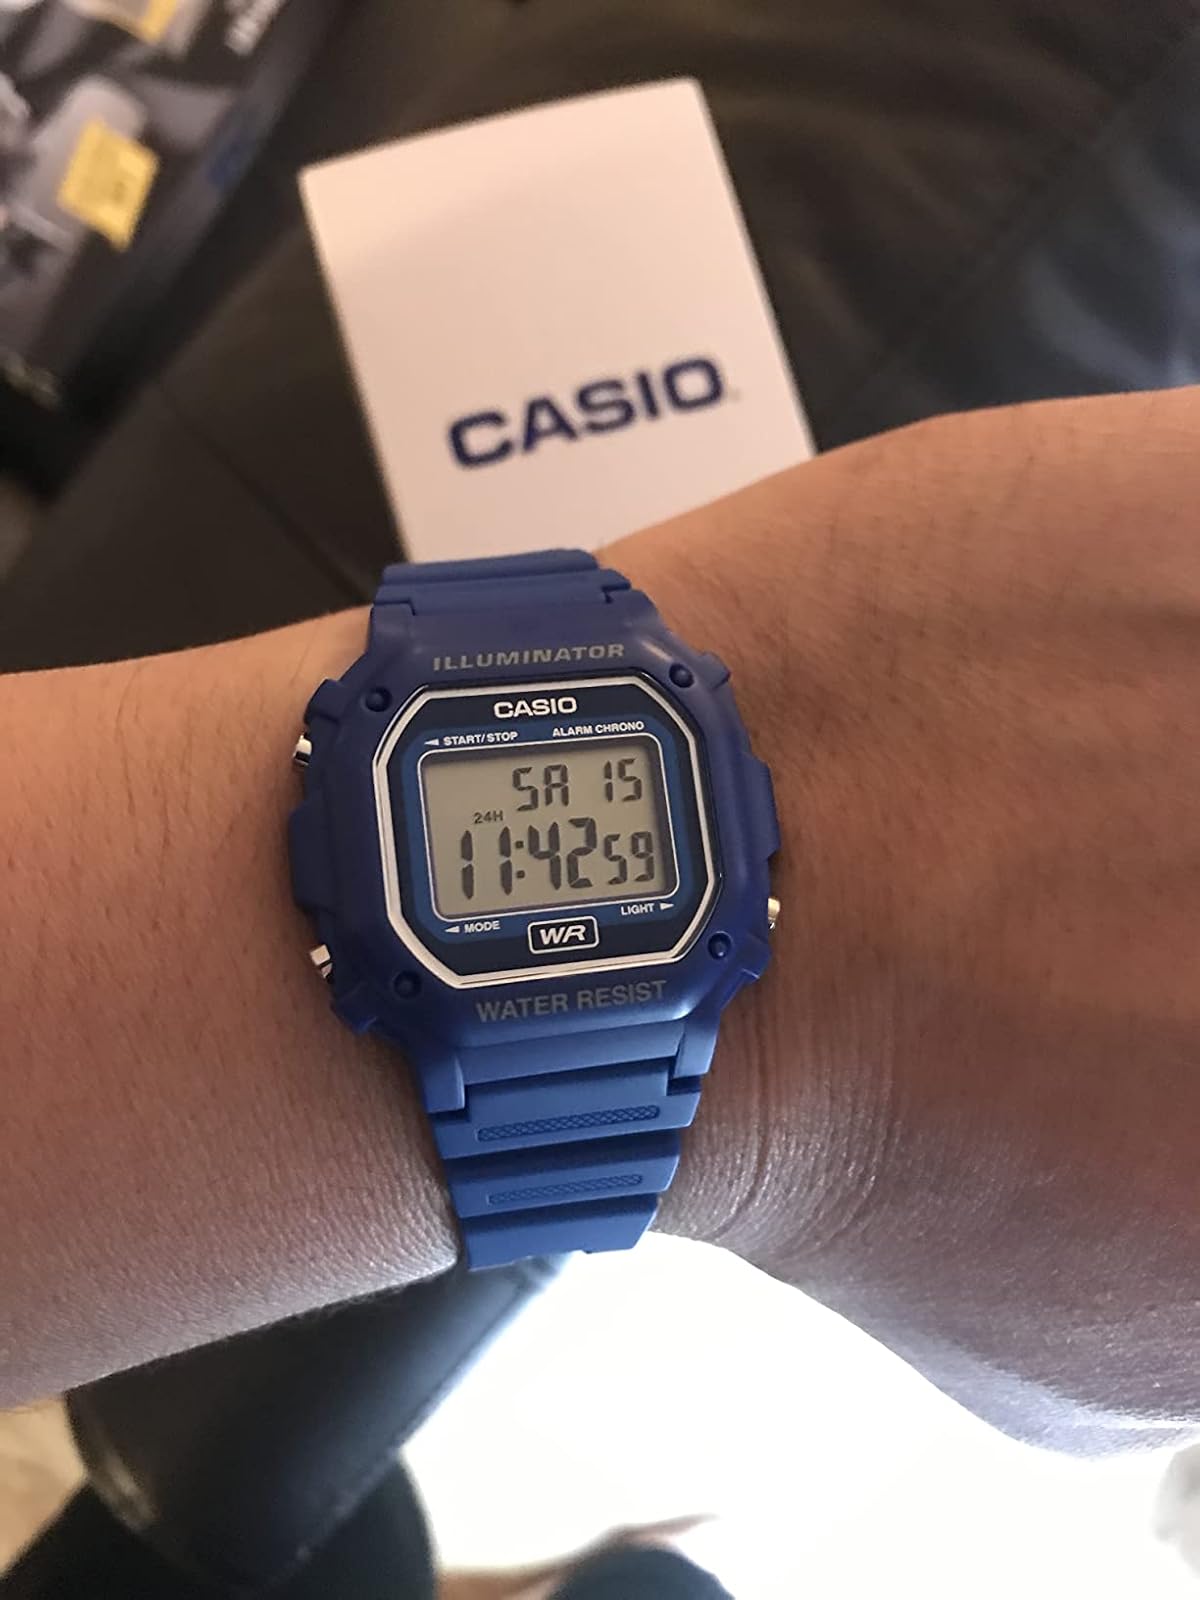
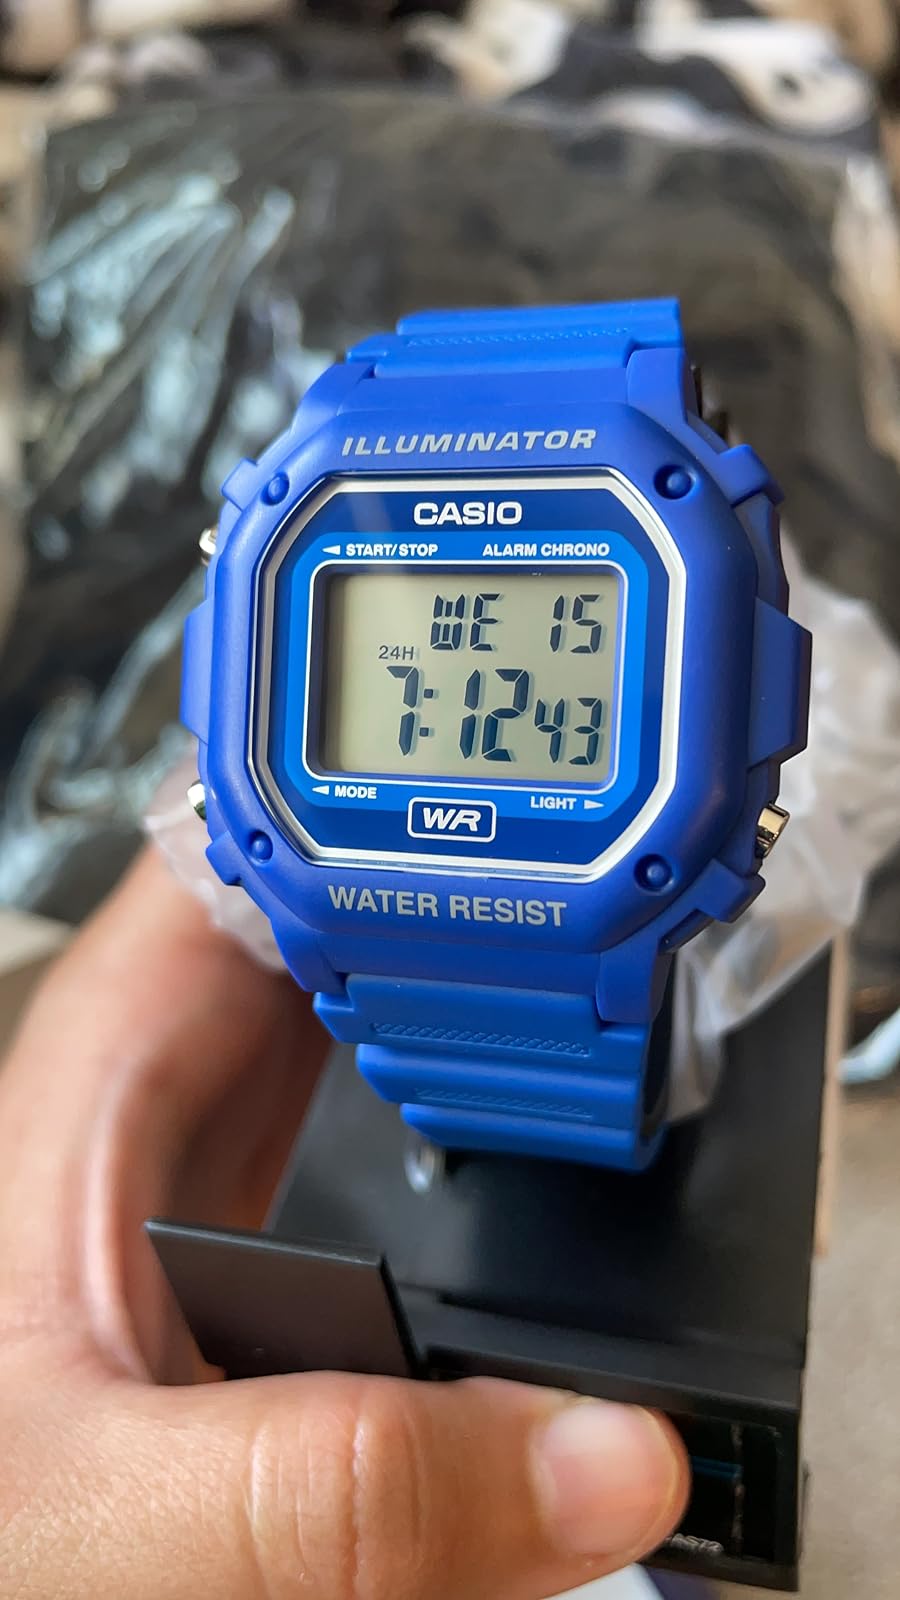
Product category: accessories_watch
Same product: yes